Russia under Vladimir Putin

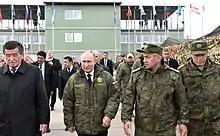
Putin, Sergei Shoigu and Valery Gerasimov at the Center-2019 military exercise

Putin supported Nicolás Maduro in Venezuelan presidential crisis and sent Russian troops led by the chief of Staff of the Russian Ground Forces Colonel General to Caracas.